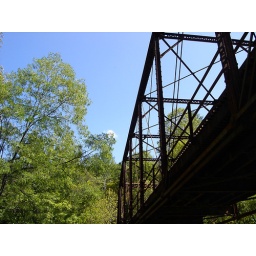
The bridge against the blue sky.